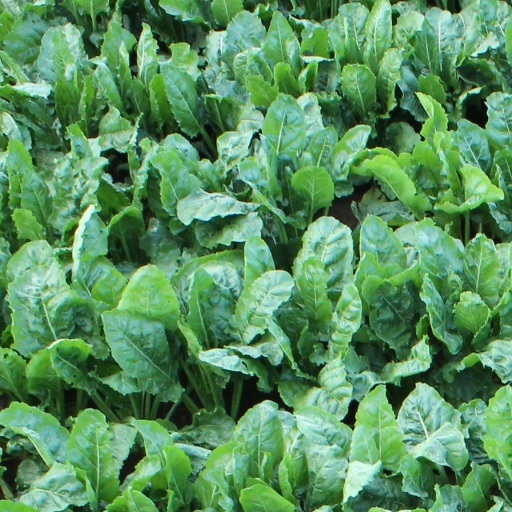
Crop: sugar beet